Thomas Foulds Ellsworth

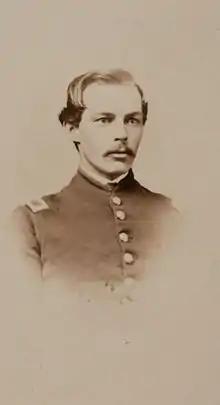

Thomas Foulds Ellsworth (November 12, 1840 - August 29, 1911) was an American soldier who received the Medal of Honor for valor during the American Civil War.